O. E. H. Wucherer

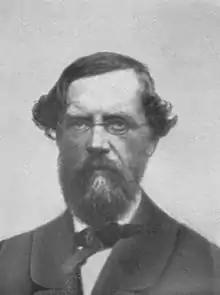
Otto Wucherer

Otto Edward Henry Wucherer (7 July 1820 – 7 May 1873) was a Brazilian physician and naturalist, born to a Dutch mother and German father.